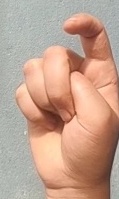
ASL sign: X